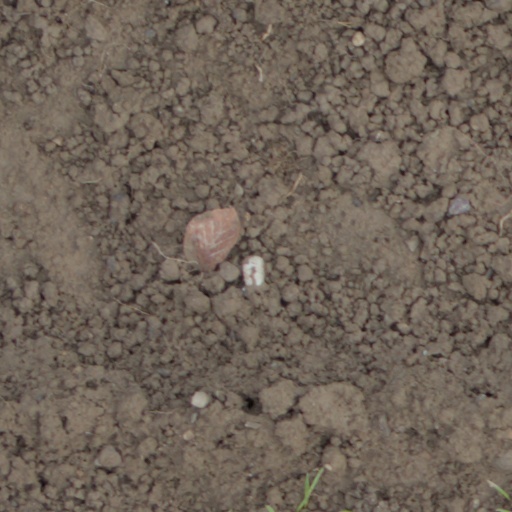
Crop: wheat